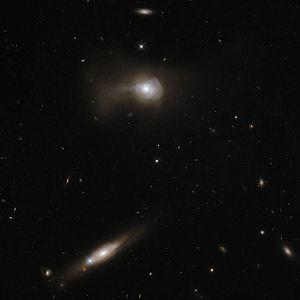
La fusion galactique est le processus par lequel deux galaxies finissent par n'en faire plus qu'une. Celle-ci se produit lorsque le moment angulaire relatif des deux galaxies avançant l'une sur l'autre n'est pas suffisamment élevé pour permettre la libération d'une des galaxies de l'emprise de l'autre. À vrai dire, les paramètres intervenant lors d'une fusion sont très nombreux : angle de la collision, vitesse, masse, taille, composition relatives, etc.